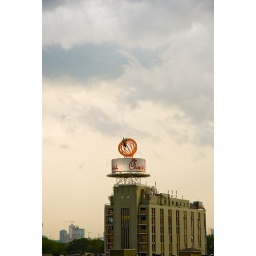
that peach thing atop the chick-fil-a sign above that weird building that's being converted to condos